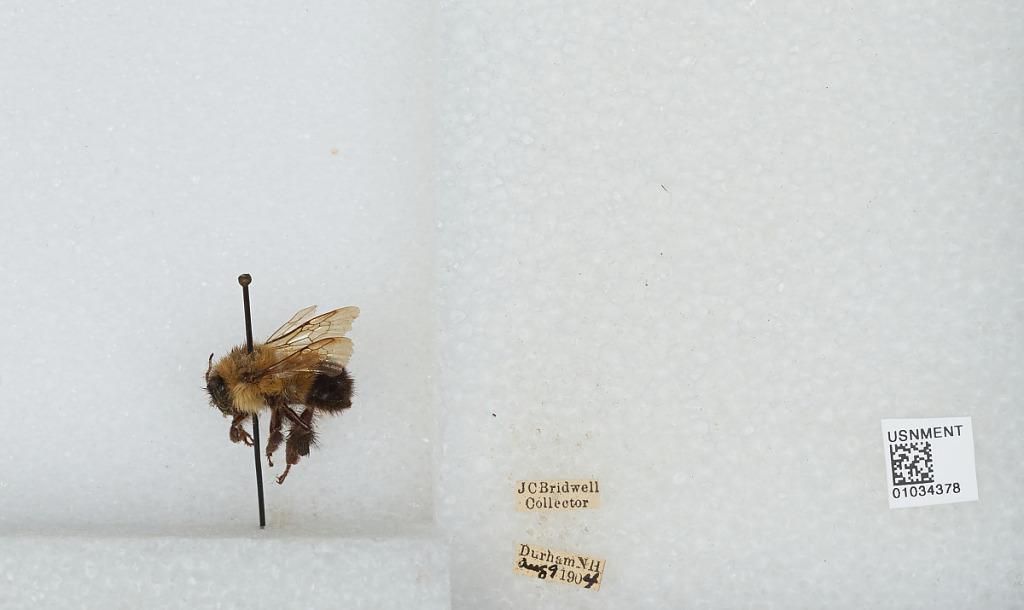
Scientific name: Bombus (Pyrobombus) vagans vagans Smith
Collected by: J. Bridwell
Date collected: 1904-8-9
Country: United States
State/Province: New Hampshire
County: Strafford
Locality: Durham
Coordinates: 43.1339, -70.9264